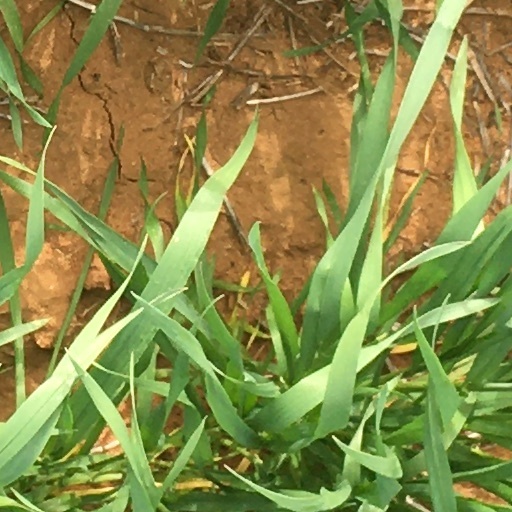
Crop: wheat